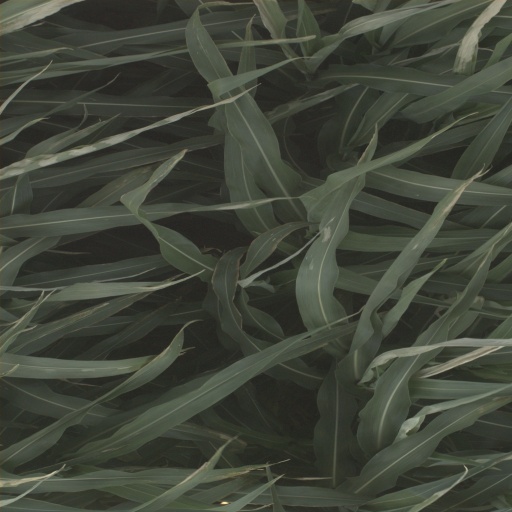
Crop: sorghum